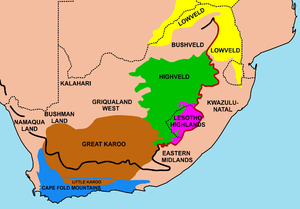
L'Afrique du Sud occupe toute la partie australe de l'Afrique. Son littoral couvre plus de 2 850 km allant de la frontière désertique avec la Namibie sur l'Océan Atlantique à l'ouest, jusqu'à la frontière avec le Mozambique sur l'Océan Indien au nord-est. La zone côtière inférieure est étroite sur une grande partie de cette surface, cédant la place à un escarpement montagneux qui sépare la côte du plateau élevé. À certains endroits, notamment dans la province du KwaZulu-Natal, à l'est, une plus longue distance sépare la côte de l'escarpement. Bien que la majeure partie du pays soit classée comme semi-aride, le climat et la topographie varient considérablement.